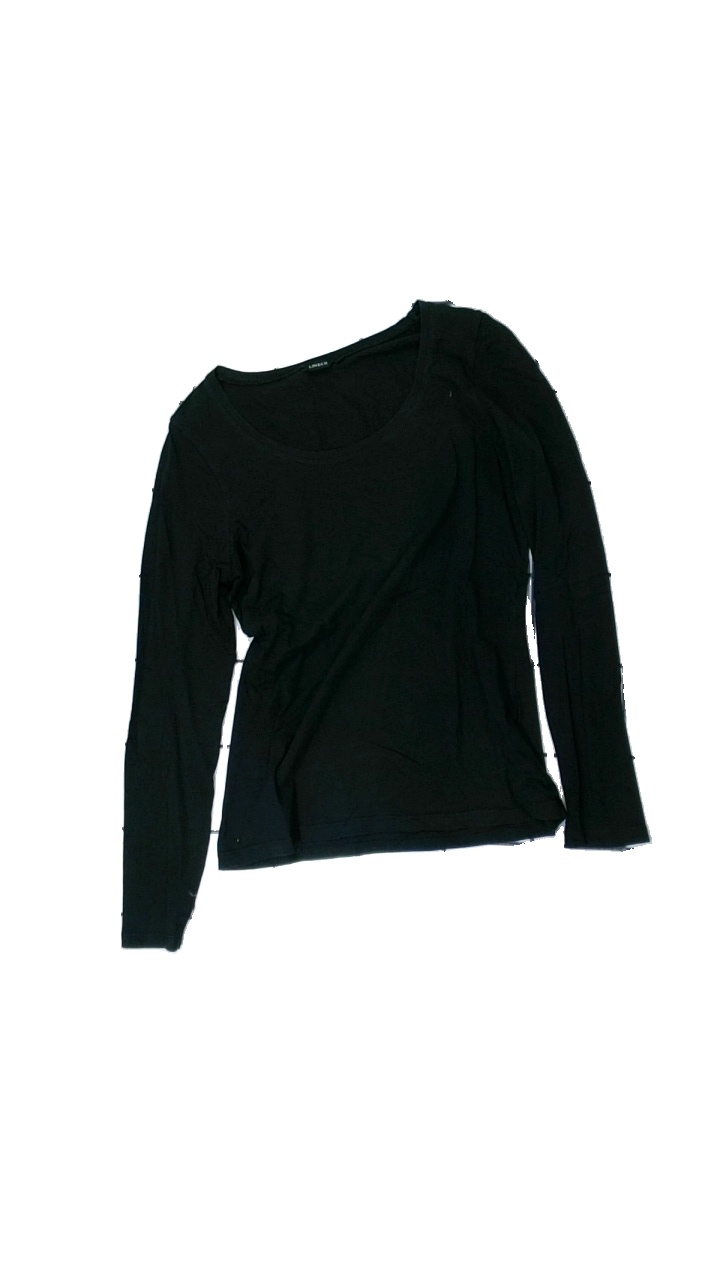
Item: Top (Ladies)
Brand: Lindex
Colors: Black
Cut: Regular, C-collar
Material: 100% cotton
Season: All
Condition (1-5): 3
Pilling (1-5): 4
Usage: Reuse
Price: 50-100